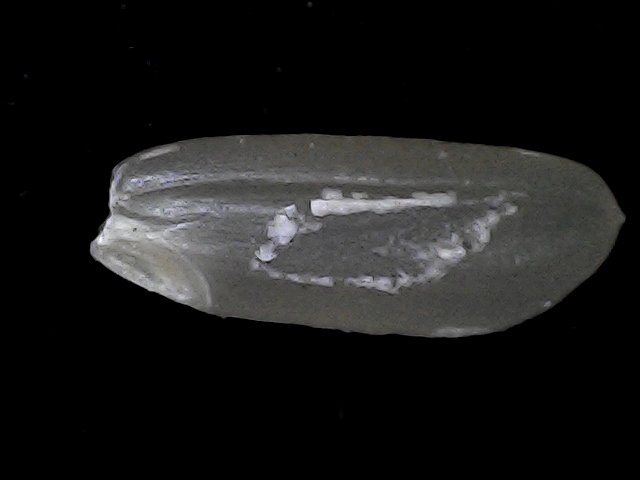
Rice variety: BD56